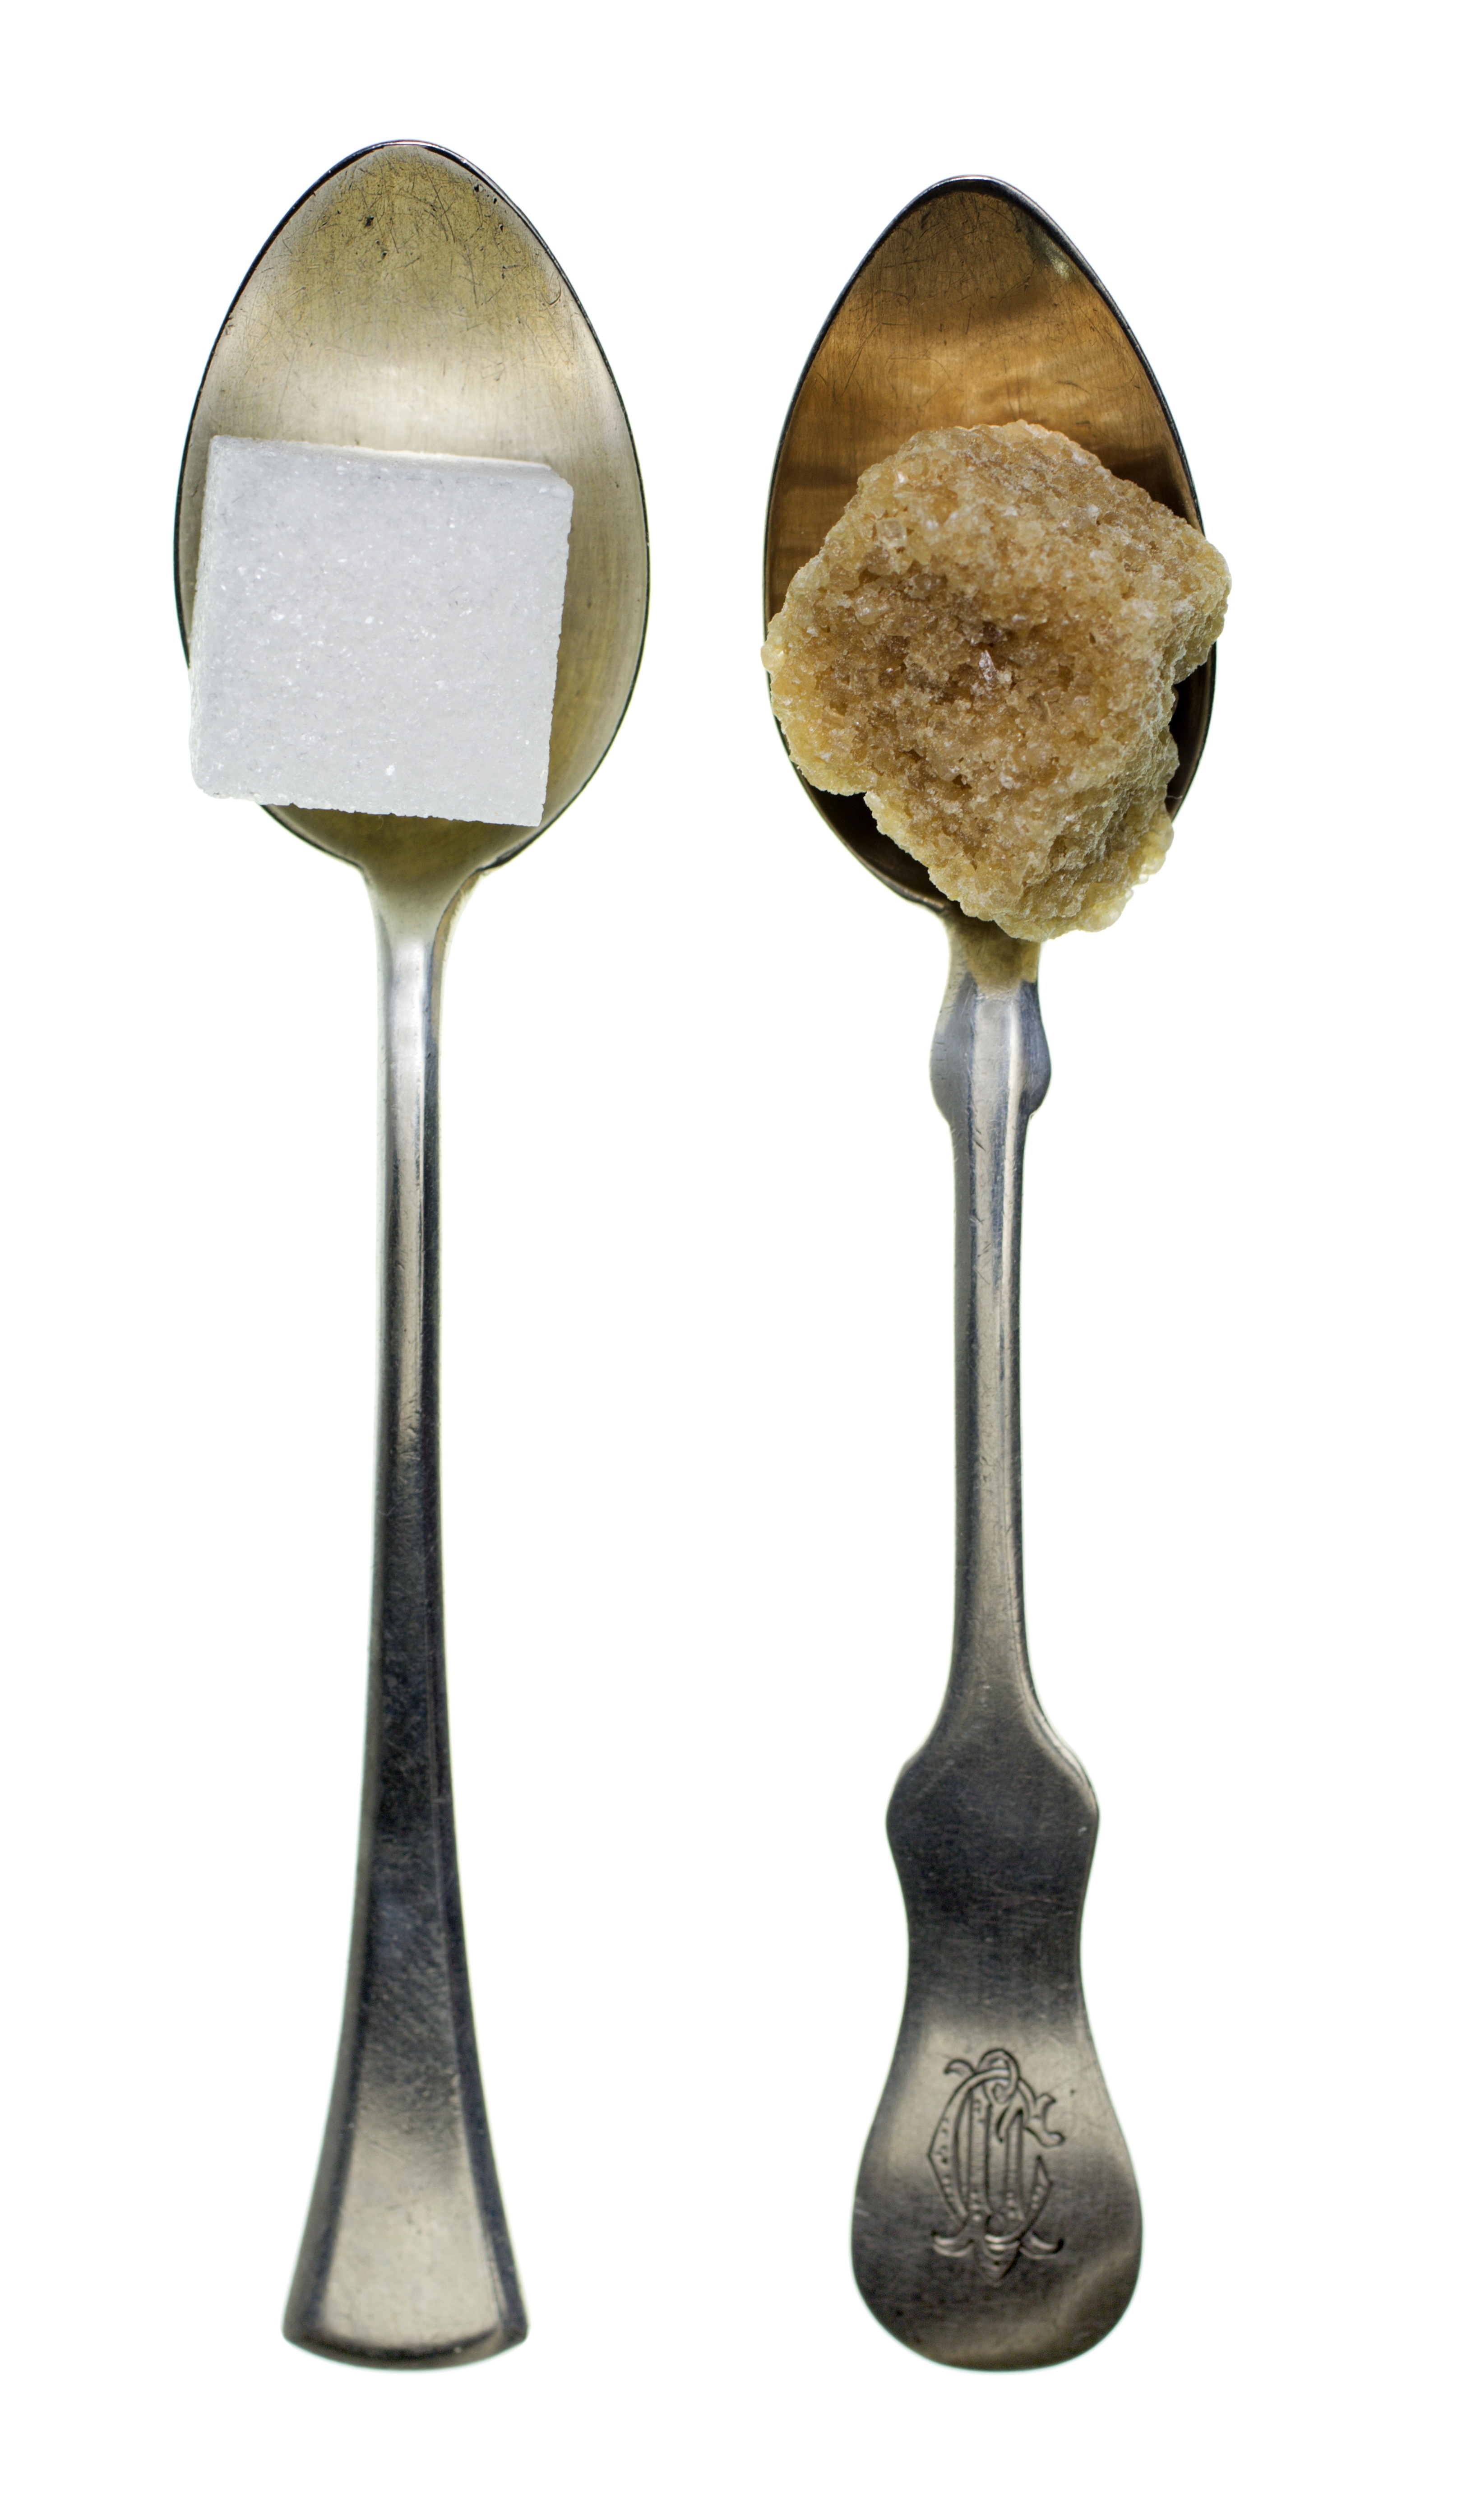
cutlery, white, sweet, tool, food, ingredient, natural, metal, brown, tableware, spoon, product, sugar, brass, silver, drinkware